Tiko Air

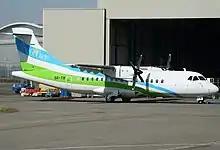
The Tiko Air ATR42-320 aircraft is carrying the brandnew design by the German Designer Joerg Zeitschel

The airline was established in 2000 by the Tiko Holding Company (owned by the Ex-President of Madagascar, Marc Ravalomanana) and Air Madagascar. The airline commenced operations in July 2001.